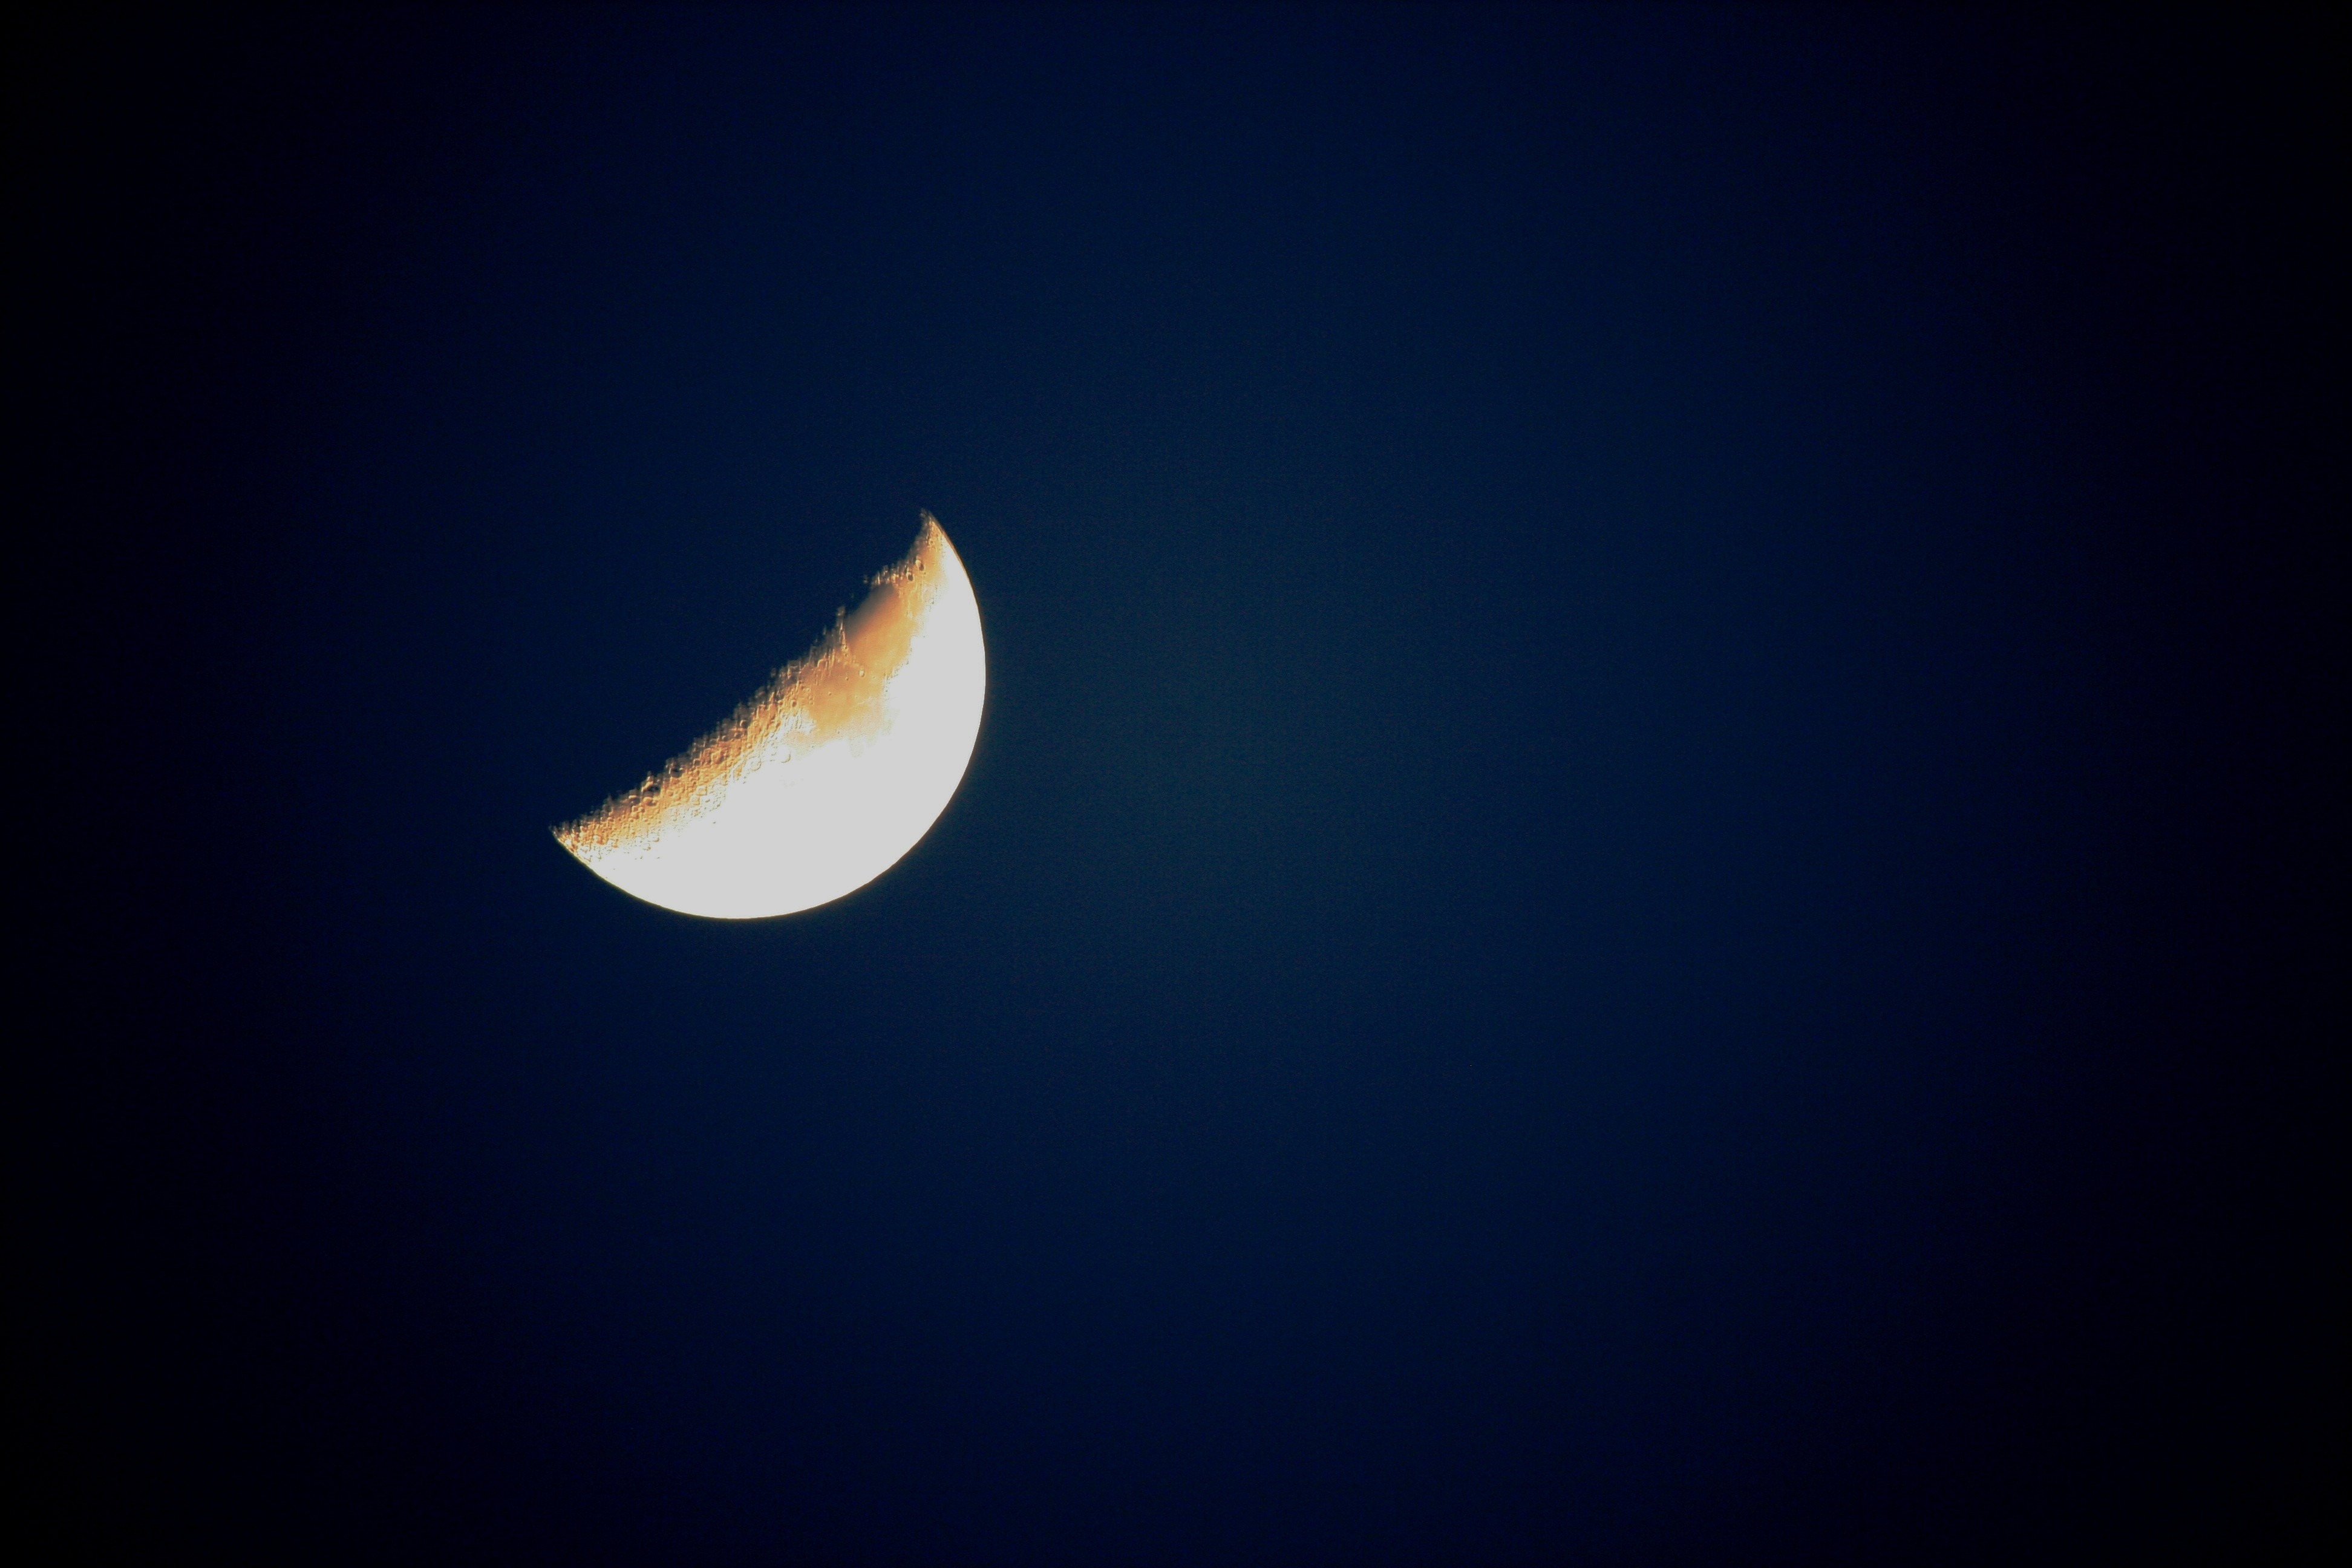
light, sky, night, round, atmosphere, dark, space, darkness, night sky, moon, moonlight, cycle, circle, astrology, astronomy, universe, luna, lunar, growing, night time, crescent, half, celestial, astronomical object, computer wallpaper, celestial event